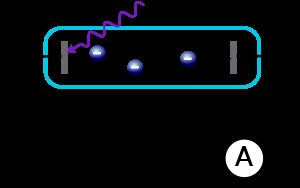
Fotoelektrisk effekt
Principtegning af påvisning og måling af den fotoelektriske effekt. "Luz" er lys (fotoner) som belyser den ene af elektroderne i det gastomme glasbeholder. Den belyste elektrode vil have en sky af elektroner om sig, hvis fotonerne kan løsrive dem fra elektrodeoverfladen. Via et svagt påtrykt elektrisk felt (den variable spændingskilde) mellem de to elektroder, kan mængden af frigjorte elektroner per tidsenhed – elektrisk strøm – måles via amperemeteret (A).
Den fotoelektriske effekt er det fænomen, at elektroner udsendes fra en overflade når overfladen udsættes for og absorberer kvanter af elektromagnetisk stråling med en vis fotonenergi, som regel målt i elektronvolt, som f.eks. ultraviolet lys eller synligt lys fotoner, hvis energi overskrider en vis energikvantetærskel kaldet løsrivelsesenergien. Denne tærskel er en materialekonstant; en størrelse der afhænger af hvilket stof overfladen er lavet af. Alkalimetaller behøver minimum synligt lys fotoner; minimum UVA-UVC for almindelige metaller – og minimum UVD for ikke-metaller.